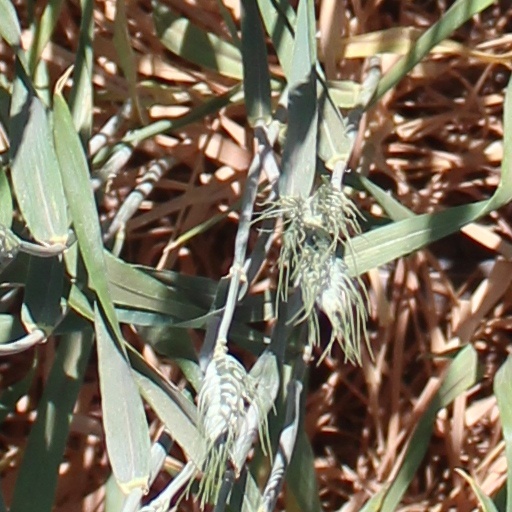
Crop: wheat